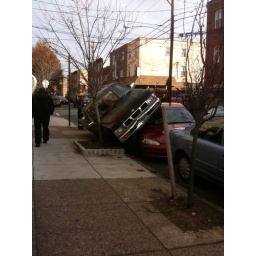
Crash in front of our next door neighbor's house this morning Nov 23